Tartu Observatory

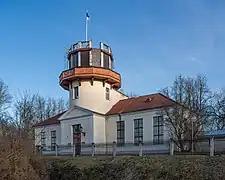
The old observatory building in Tartu.

The Tartu Observatory is the largest astronomical observatory in Estonia. On 1 January 2018, Tartu Observatory was joined again to the University of Tartu, and the observatory is now an institute of the university. It is located on the Tõravere hill, about 20 km south-west of Tartu in Nõo Parish, Tartu County. The old Tartu Observatory, located in Tartu city centre, is known internationally for its connection to Friedrich Georg Wilhelm von Struve and the Struve Geodetic Arc, of which it is the first reference point.